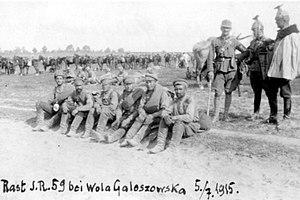
Le groupe d'armées von Linsingen est une grande unité conjointe de l'armée impériale allemande et de l'armée austro-hongroise pendant la Première Guerre mondiale. Bien que théoriquement subordonnée au commandement austro-hongrois, elle était en fait commandée par un général allemand, Alexander von Linsingen.